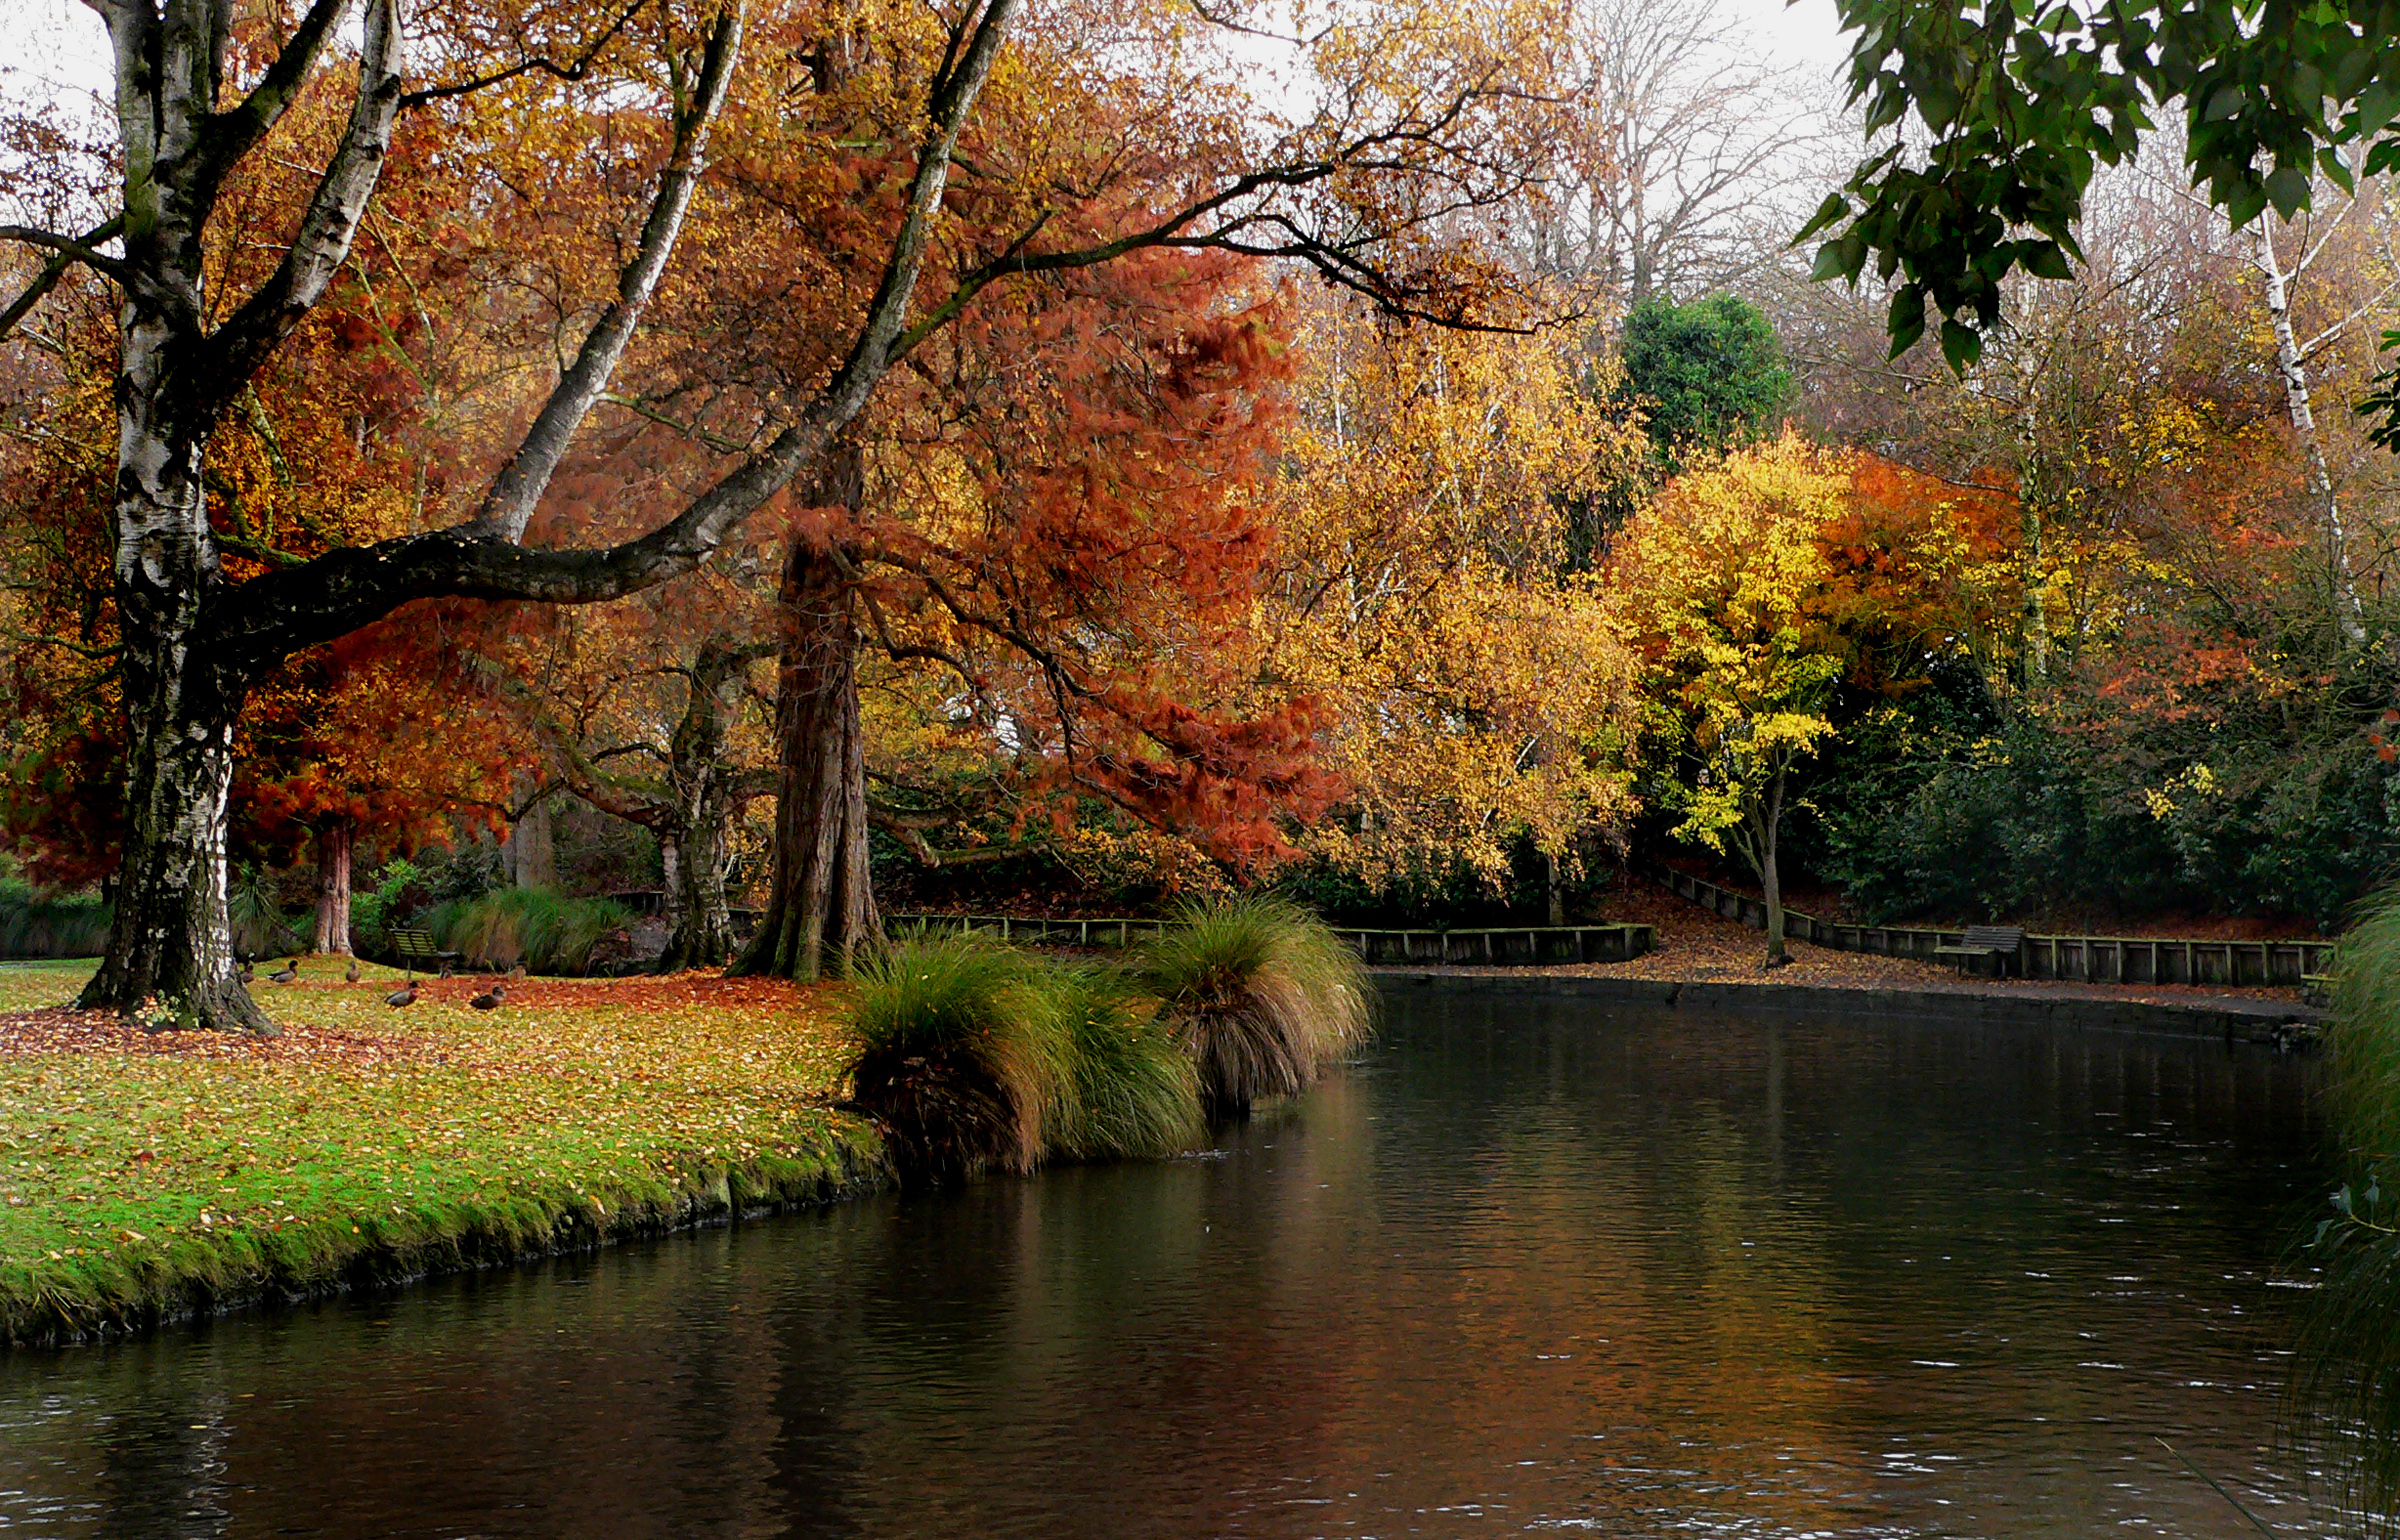
tree, nature, plant, leaf, flower, river, pond, reflection, autumn, park, botany, garden, season, waterway, woodland, christchurch, bridgecamera, panasonicdmcfz20, hagleyparkchristchurch, avonriverchristchurch, saveearth, woody plant